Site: brandenburg
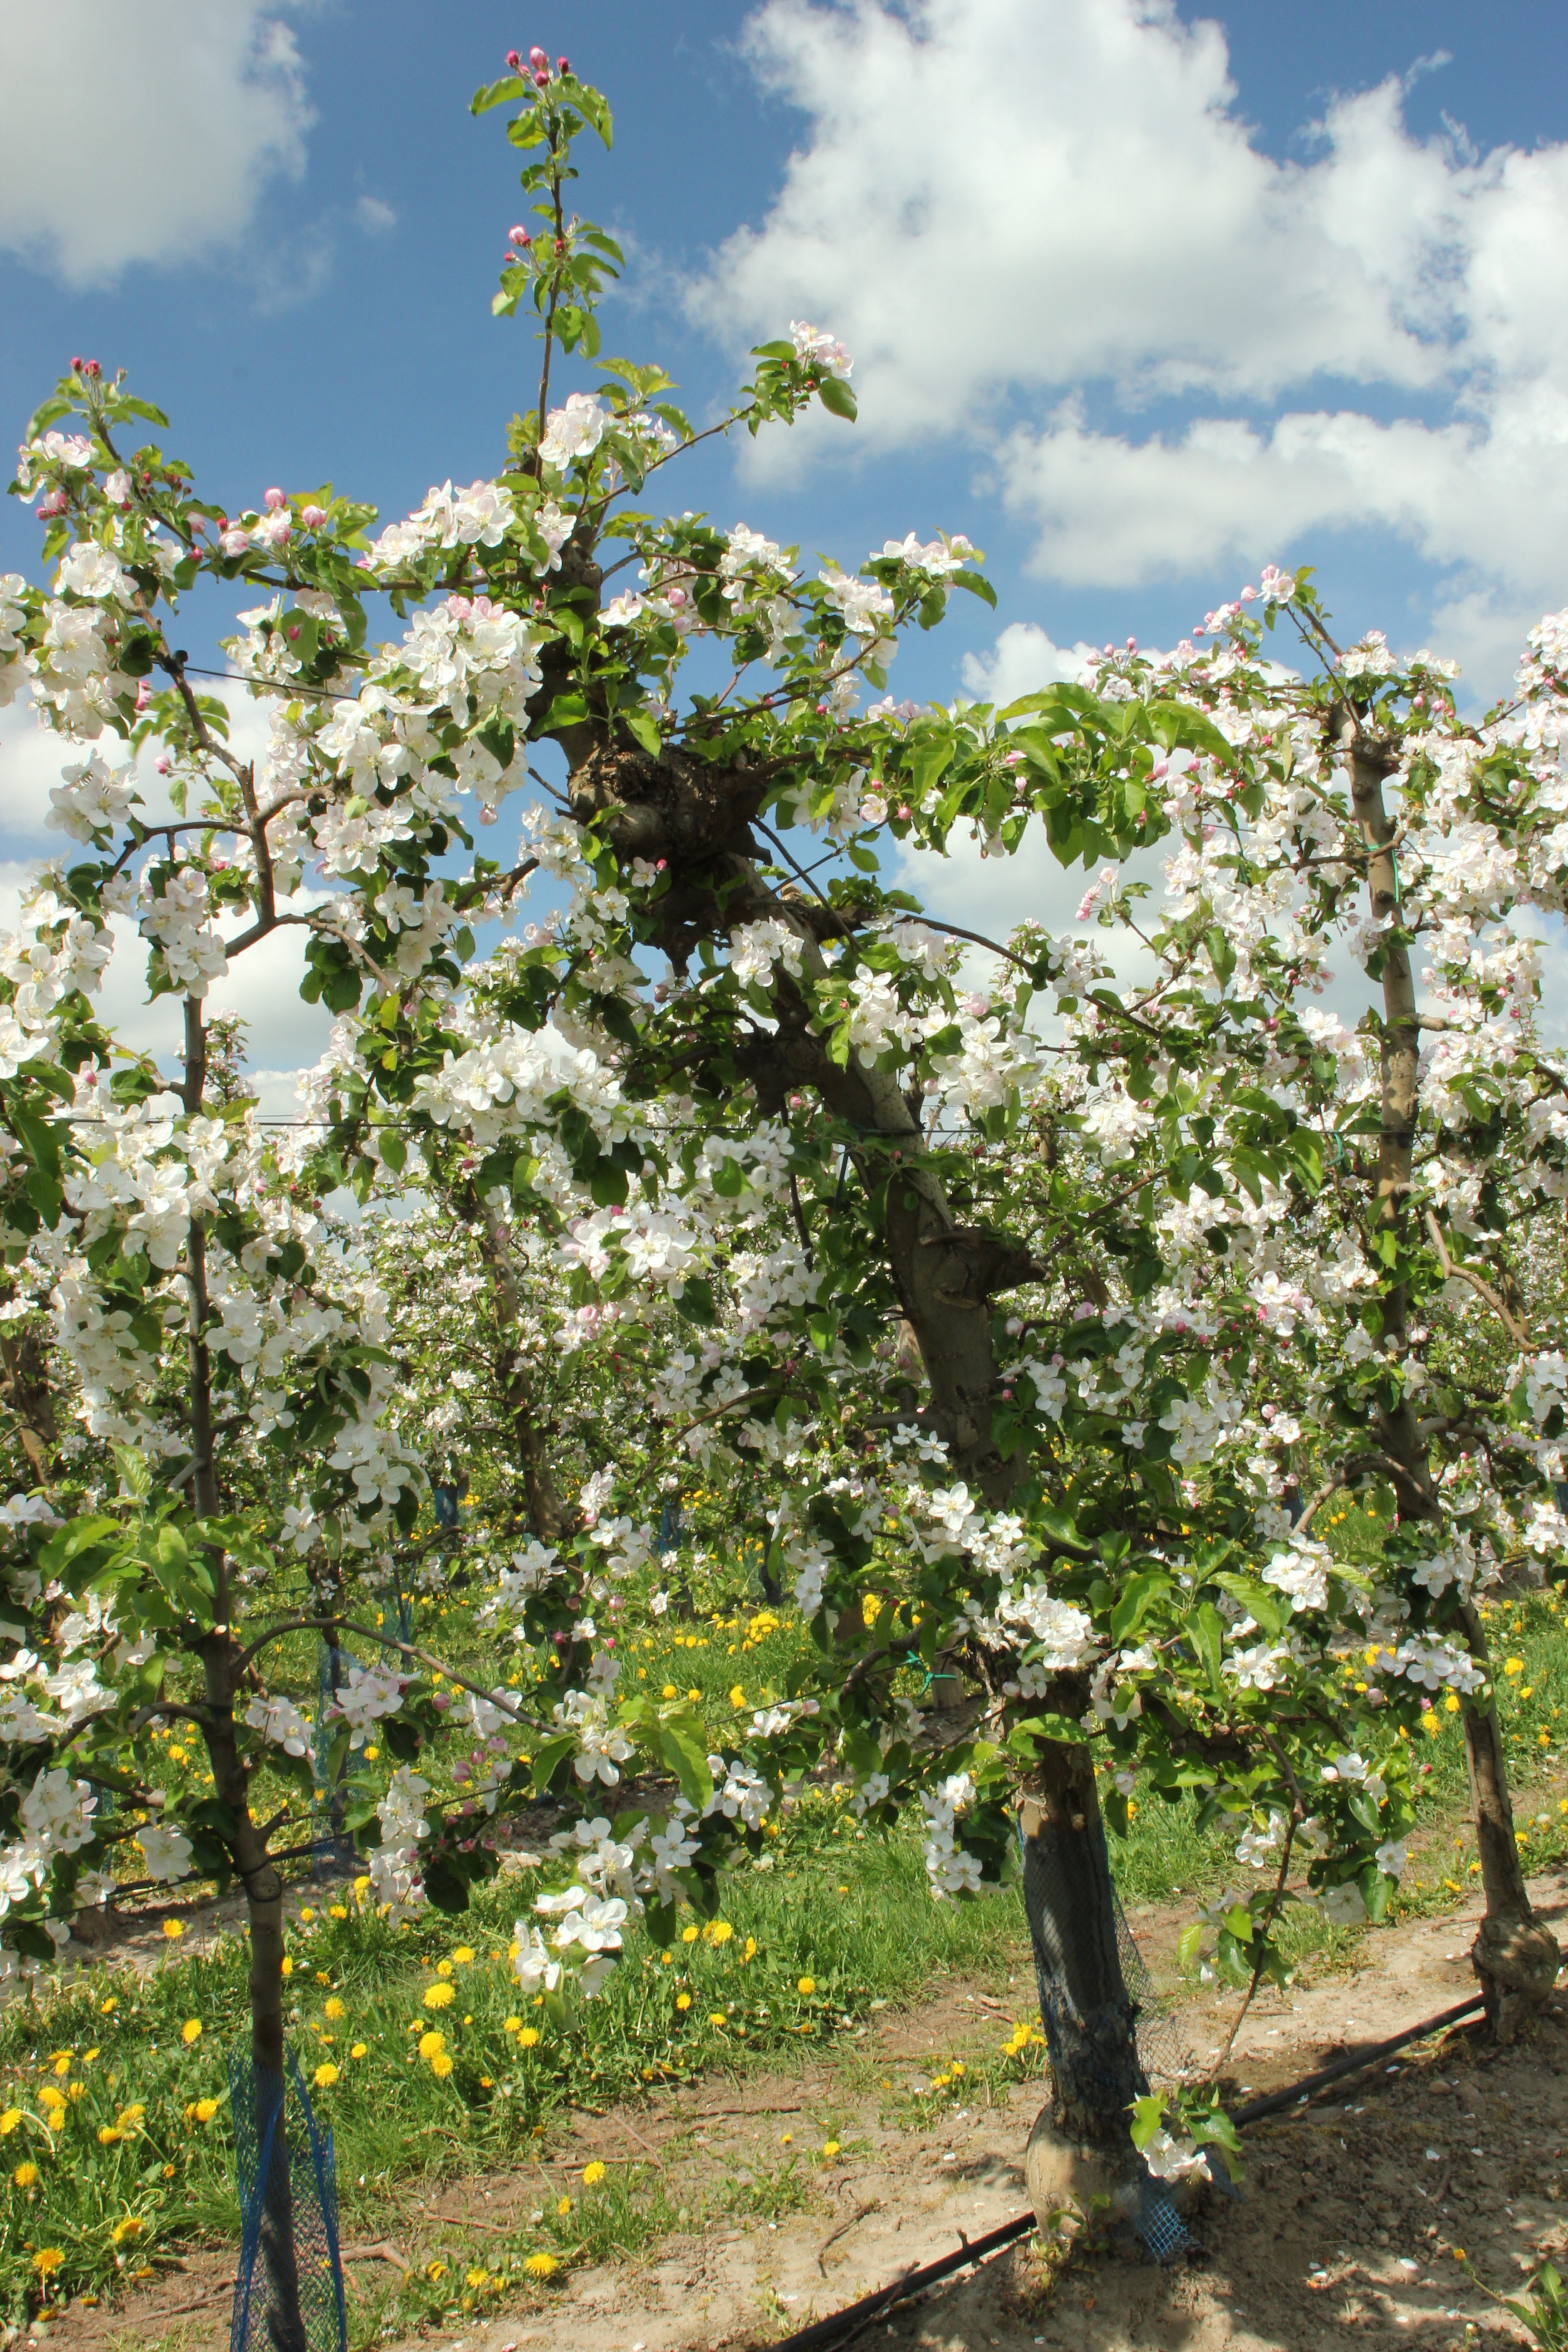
Growth stage (BBCH 65): Flowering